Pearl Reaves

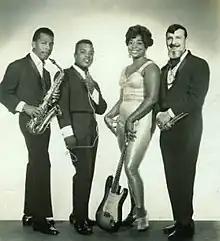
Publicity photo of Pearl Reaves and the Paul Farano Trio taken in the 1960s. Robert Green, Eddie Shaw, Pearl Reaves Farano, Paul Farano.

Pearl Reaves (June 7, 1929 – March 6, 2000), also known by her married name, Pearl Farano, was an American R&B singer and guitar player, best known for her 1955 single, "I'm Not Ashamed (Ugly Woman)". She was unusual for her time in that she sang lead and played guitar, backed by male performers.